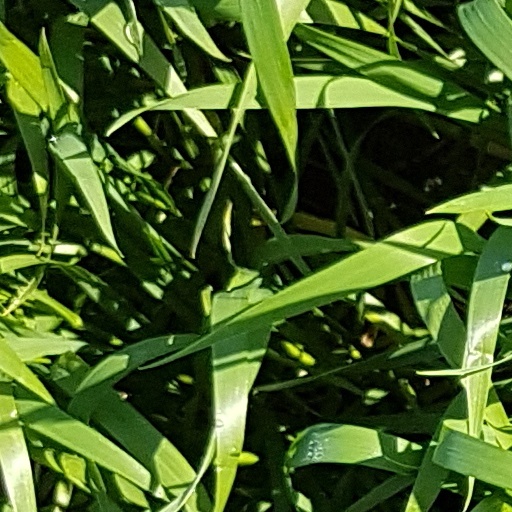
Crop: wheat